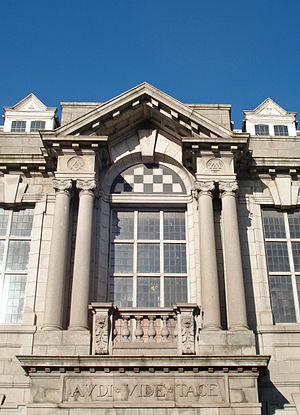
Un temple maçonnique est le nom symbolique donné au lieu où se réunissent les loges maçonniques pour pratiquer leurs rituels, dans le cadre de réunions qu'ils nomment des « tenues ». Son agencement et sa décoration obéissent à des règles symboliques précises qui peuvent cependant différer notablement selon les époques, les pays, les rites et les degrés maçonniques.